Answer in natural language. How many Paintings are visible in the scene? Choose between the following options: 3, 1, 0, 4 or 2
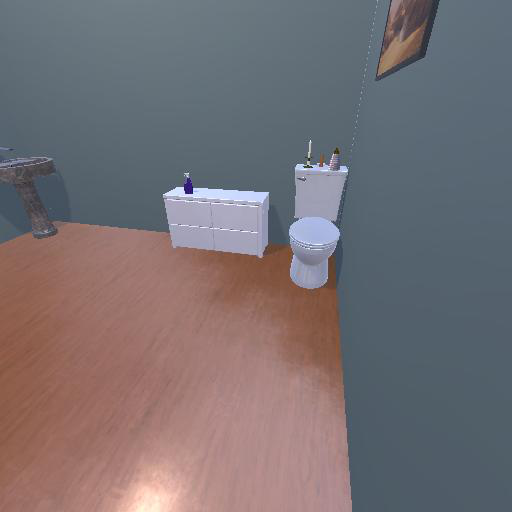
<answer>1</answer>